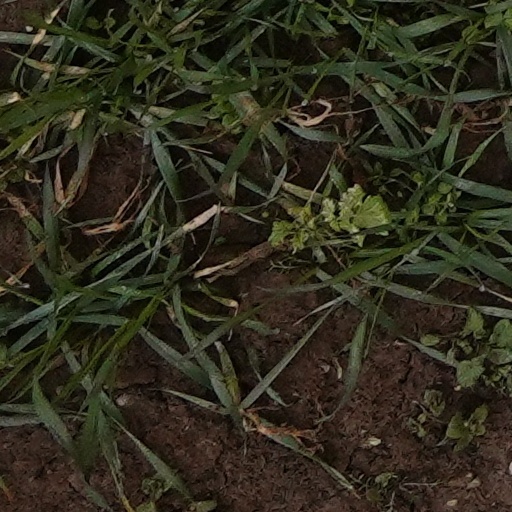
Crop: wheat